Merveilleux scientifique

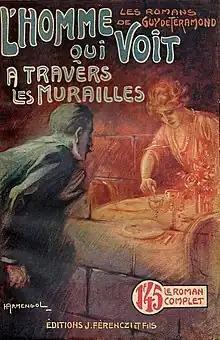
In 1913, imagines a man with X-ray vision after a minor operation. Cover of "" drawn by .

By the end of the 19th century, scientific progress was predominantly viewed as advantageous. However, with subsequent conflicts and wars, this perspective shifted, and the association between scientific advancements and humanity's destructive tendencies became prevalent. Driven by this shift, the figure of the Machiavellian scientist, such as Gustave Le Rouge's "" (1912-1913), gained popularity. The practitioner is a leader of an underground criminal organization who conducts "carnoplasty" experiments, meaning the modification of human bodies, under the influence of Alexis Carrel's pioneering research on organ transplantation. The outbreak of World War I marked a significant turning point in the innovation of scientific breakthroughs. While writers in the United States, a country relatively spared from the horrors of war, continued to explore science as progress for mankind, European - and particularly French - disillusionment with beneficent science significantly darkened the genre's themes, ultimately becoming essentially pessimistic. Furthermore, during the post-war era, writers of science fiction seemed to have lost their connection to technological advancements (such as astronautical testing, research into nuclear physics, and quantum mechanics) despite their previous close following of scientific research. Instead, they relied on nostalgic themes such as the end of the world, lost worlds, and evil mad scientists to construct their plots.